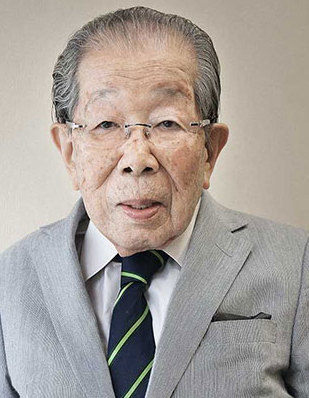
ชิเงอากิ ฮิโนฮาระ

| name = ชิเงอากิ ฮิโนฮาระ
| image = Shigeaki Hinohara (cropped).jpg
| caption = ฮิโนฮาระในเดือนกรกฎาคม ค.ศ. 2013
| birth_place = จังหวัดยามางูจิ ประเทศญี่ปุ่น
| death_place = โตเกียว
| othername = 日野原 重明
| occupation = แพทย์
ชิเงอากิ ฮิโนฮาระ (; 4 ตุลาคม ค.ศ. 1911 – 18 กรกฎาคม ค.ศ. 2017) เป็นแพทย์ชาวญี่ปุ่น ในปี ค.ศ. 1941 เขาเริ่มทำงานกับโรงพยาบาลนานาชาติของเซนต์ลุคในใจกลางกรุงโตเกียวและทำงานเป็นแพทย์ตลอดการทำสงครามทิ้งระเบิดในเมือง ตั้งแต่ปี ค.ศ. 1990 เขาดำรงตำแหน่งผู้อำนวยการโรงพยาบาลกิตติมศักดิ์ เขายังเป็นผู้อำนวยการกิตติคุณสถาบันดูแลความเศร้าโศกของมหาวิทยาลัยโซเฟีย เขาเป็นประธานกิตติมศักดิ์ของมูลนิธิความร่วมมือด้านสุขภาพอนุสรณ์สถานซาซากาวะ ฮิโนฮาระได้รับการยกย่องในการก่อตั้งและเป็นที่นิยมสำหรับการฝึกการตรวจทั่วไป|การตรวจสุขภาพประจำปีของญี่ปุ่น
== ประวัติ ==
ฮิโนฮาระเกิดที่อำเภอโยชิกิ (จังหวัดยามางูจิ)|อำเภอโยชิกิ จังหวัดยามางูจิ และสำเร็จการศึกษาจากโรงเรียนแพทย์ที่มหาวิทยาลัยหลวงเกียวโตในปี ค.ศ. 1937
ในช่วงอาชีพของเขา ฮิโนฮาระมีชื่อเสียงในด้านการทำงานในช่วงเกิดเหตุฉุกเฉินทางการแพทย์หลายครั้ง เช่น การทิ้งระเบิดโตเกียวในช่วงสงครามโลกครั้งที่สอง และการโจมตีโตเกียวเมโทรด้วยซาริน เขายังอยู่ในเจแปนแอร์ไลน์ เที่ยวบินที่ 351 ซึ่งถูกจี้เครื่องบินโดยกองทัพแดงญี่ปุ่น|ฝ่ายกองทัพแดงญี่ปุ่น
ฮิโนฮาระกลายเป็นสมาชิกกิตติมศักดิ์ของสมาคมหัวใจและหลอดเลือดญี่ปุ่น และได้รับรางวัลรองชนะเลิศรวมถึงเครื่องราชอิสริยาภรณ์วัฒนธรรม เขาได้รับเกียรติจากมหาวิทยาลัยหลวงเกียวโต, มหาวิทยาลัยทอมัส เจฟเฟอร์สัน และมหาวิทยาลัยแมกมาสเตอร์ โดยได้รับปริญญาดุษฎีบัณฑิตกิตติมศักดิ์
ฮิโนฮาระเสียชีวิตเมื่อวันที่ 18 กรกฎาคม ค.ศ. 2017 ที่โตเกียวเมื่ออายุ 105 ปี
== อ้างอิง ==
== แหล่งข้อมูลอื่น ==
* About Shigeaki Hinohara United States Ambassador to Japan
* Biography: Shigeaki Hinohara
หมวดหมู่:แพทย์ชาวญี่ปุ่น
หมวดหมู่:ชาวญี่ปุ่นที่มีอายุเกิน 100 ปี
หมวดหมู่:บุคคลจากจังหวัดยามางูจิ
หมวดหมู่:สมาชิกเครื่องราชอิสริยาภรณ์วัฒนธรรม
หมวดหมู่:ศิษย์เก่าจากมหาวิทยาลัยเกียวโต
หมวดหมู่:ผู้รอดชีวิตจากการจี้เครื่องบิน